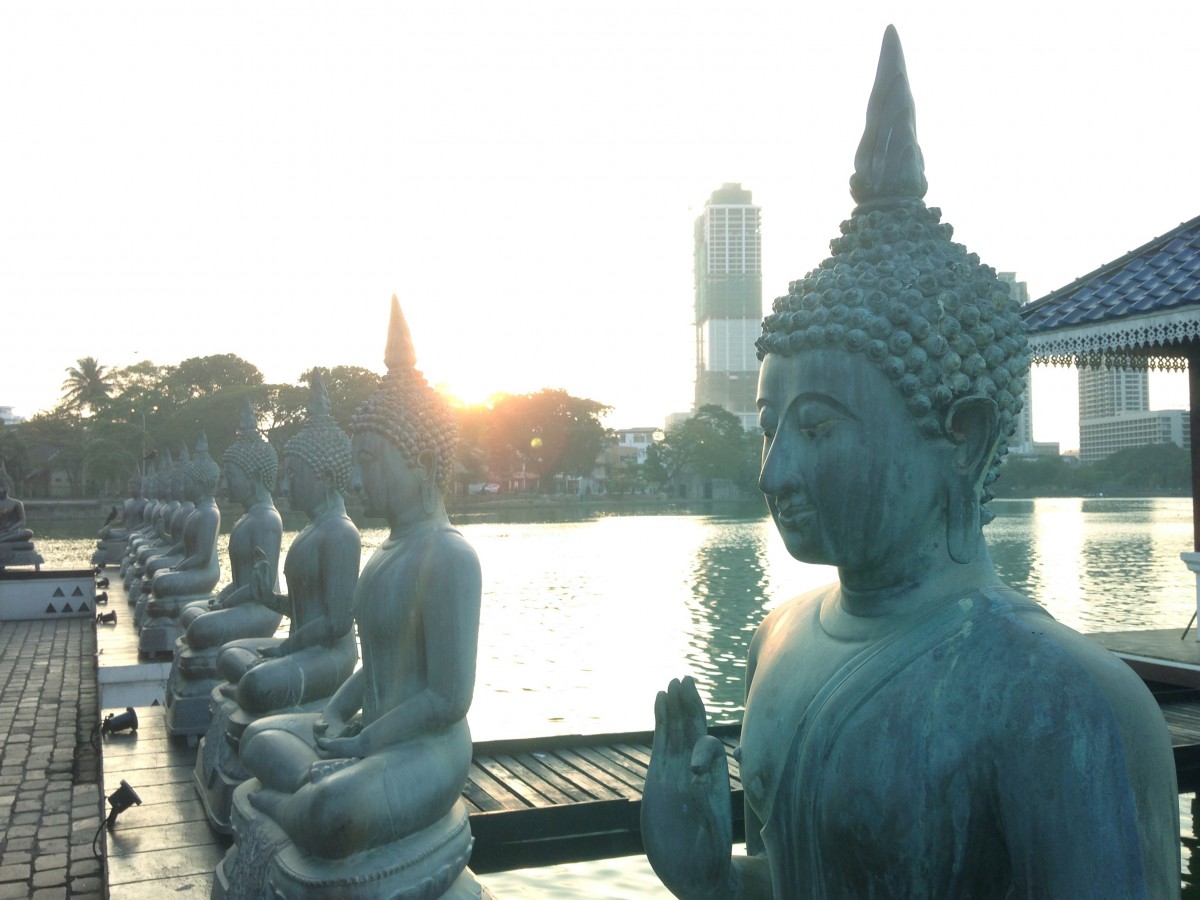
Tags: monument, landmark, sculpture, temple, place of worship